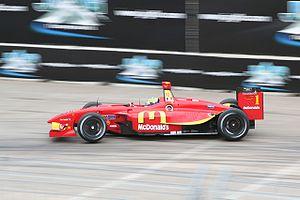
Élan Motorsport Technologies est une société qui regroupe, depuis 1997, toutes les activités du groupe Panoz liées à la course automobile. Élan a connu une croissance externe par le rachat de Van Diemen le constructeur de Formule Ford et de G-Force le constructeur de monoplace pour l'Indy Racing League.
Champ Car est un terme générique qui a longtemps désigné les voitures du championnat américain de monoplaces, notamment lorsque ce dernier était organisé par l'American Automobile Association puis l'United States Auto Club. De 2004 à 2007, c'était le nom officiel du championnat organisé par l'OWRS, l'organisme qui a succédé au CART, championnat américain fondé en 1979. Il a été annoncé le 22 février 2008 que ce championnat est absorbé par son rival, l'IndyCar Series.
La saison 2007 de Champ Car World Series a débuté le 8 avril 2007 et s'est achevée le 11 novembre 2007 à l'issue d'un championnat de 14 manches. Elle a été remportée par le pilote français Sébastien Bourdais au volant d'une Panoz-Cosworth de l'écurie Newman/Haas/Lanigan Racing. Il s'est agi de la dernière saison du Champ Car en raison de son absorption par la série concurrente Indy Racing League, officialisée le 22 février 2008.
Sébastien Olivier Bourdais, né le 28 février 1979 au Mans, est un pilote automobile français. Après avoir remporté à quatre reprises le championnat du monde de Champ Car avec l'équipe Newman/Haas Racing, il a évolué en 2008 et 2009 dans le championnat du monde de Formule 1 au sein de la Scuderia Toro Rosso.
La Newman/Haas Racing est une équipe américaine de sport automobile basée à Lincolnshire en Illinois et créée en 1983 par l'acteur Paul Newman et l'entrepreneur Carl Haas. Après avoir brillé dans le championnat CART/Champ Car, elle dispute depuis 2008 le championnat IndyCar Series.